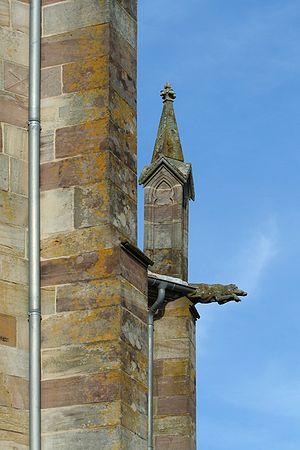
Contreforts, pinacle et gargouille de l'église Sainte-Libaire de Padoux (Vosges)
Padoux est une commune française située dans le département des Vosges en région Grand Est.